Cyclone Val

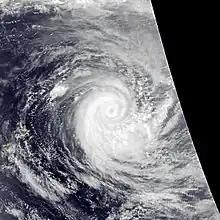
Val near Samoa on December 9

Severe Tropical Cyclone Val (also known as Hurricane Val) was considered to be the worst tropical cyclone to affect the Samoan Islands since the 1889 Apia cyclone. The system was first identified during the opening days of December 1991, as a small circulation, within the Intertropical Convergence Zone to the north of Tokelau. Over the next few days, the system moved westwards towards Rotuma and Tuvalu and gradually developed further, before it was named Val on December 5, after it had become a category 1 tropical cyclone on the Australian tropical cyclone intensity scale. The system subsequently continued to intensify as it moved towards the Samoan Islands and peaked as a category 4 severe tropical cyclone, as it made landfall on the island of Savaii on December 6. After Val had passed over the island, weakening upper-level winds caused the system to slow down before it made a sharp clockwise loop which almost brought it over Savaii for a second time.